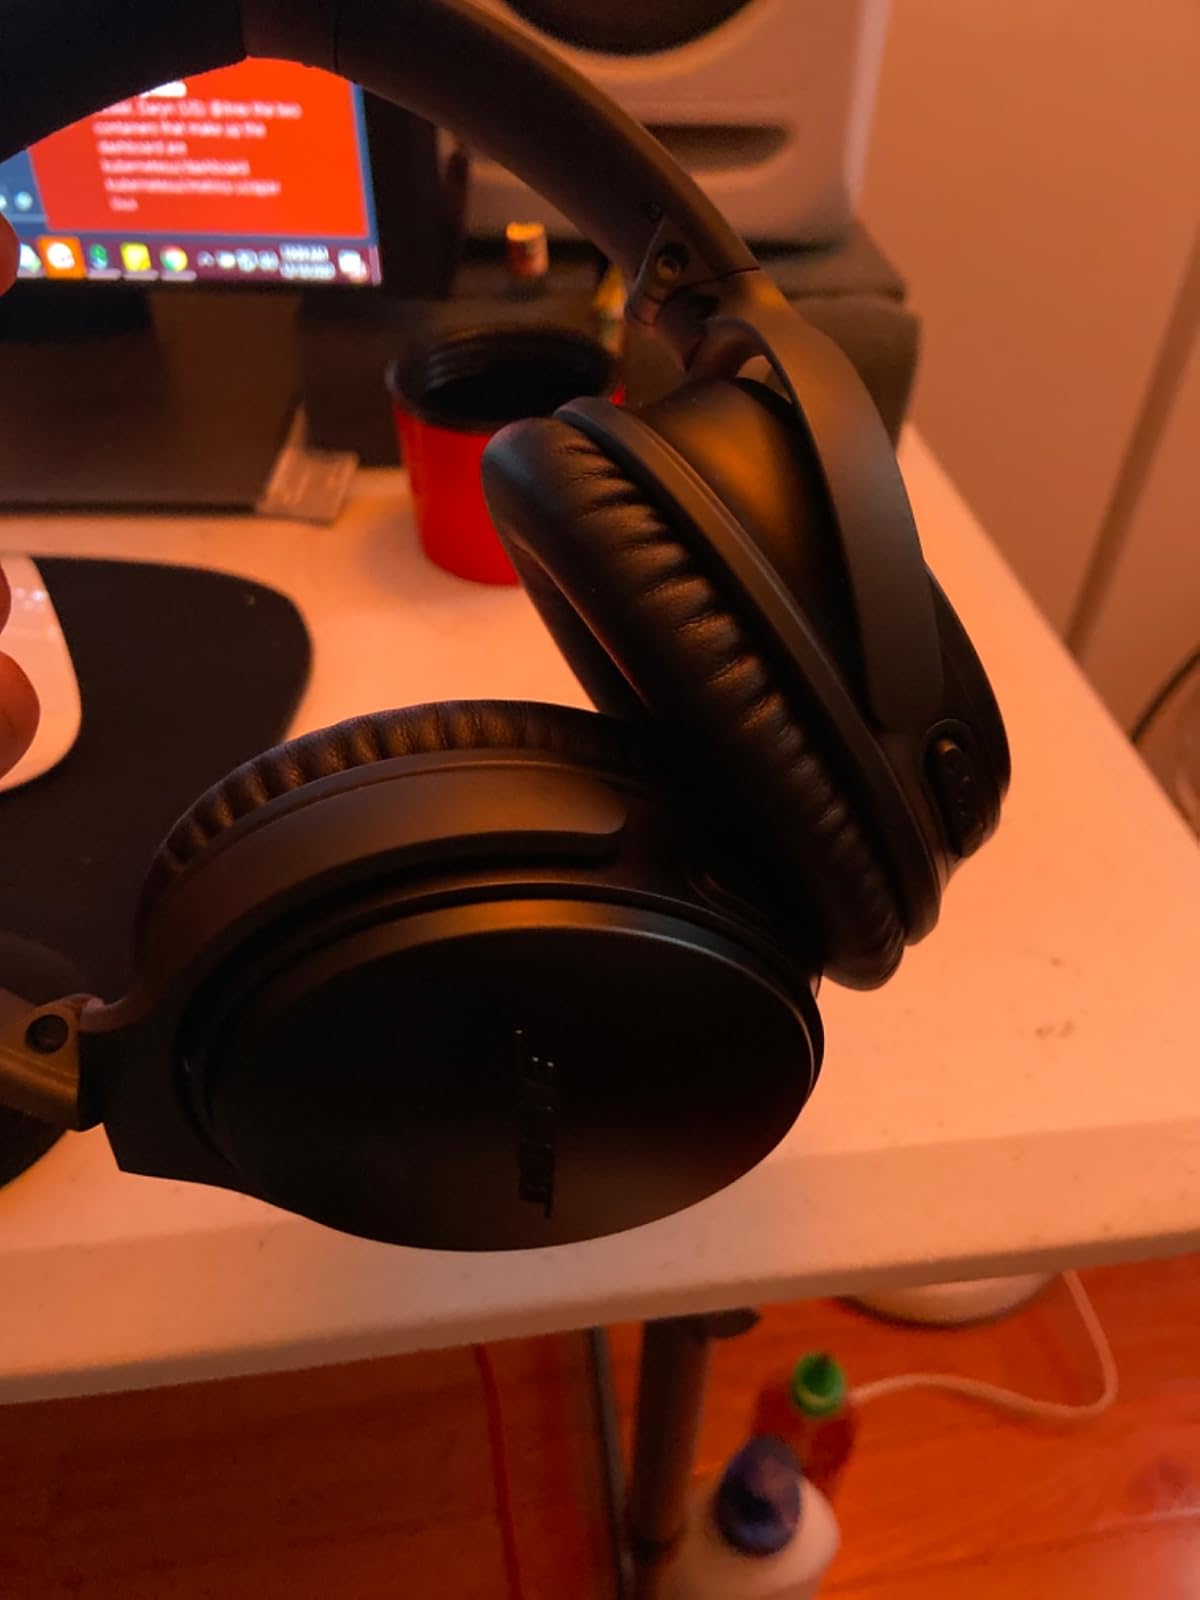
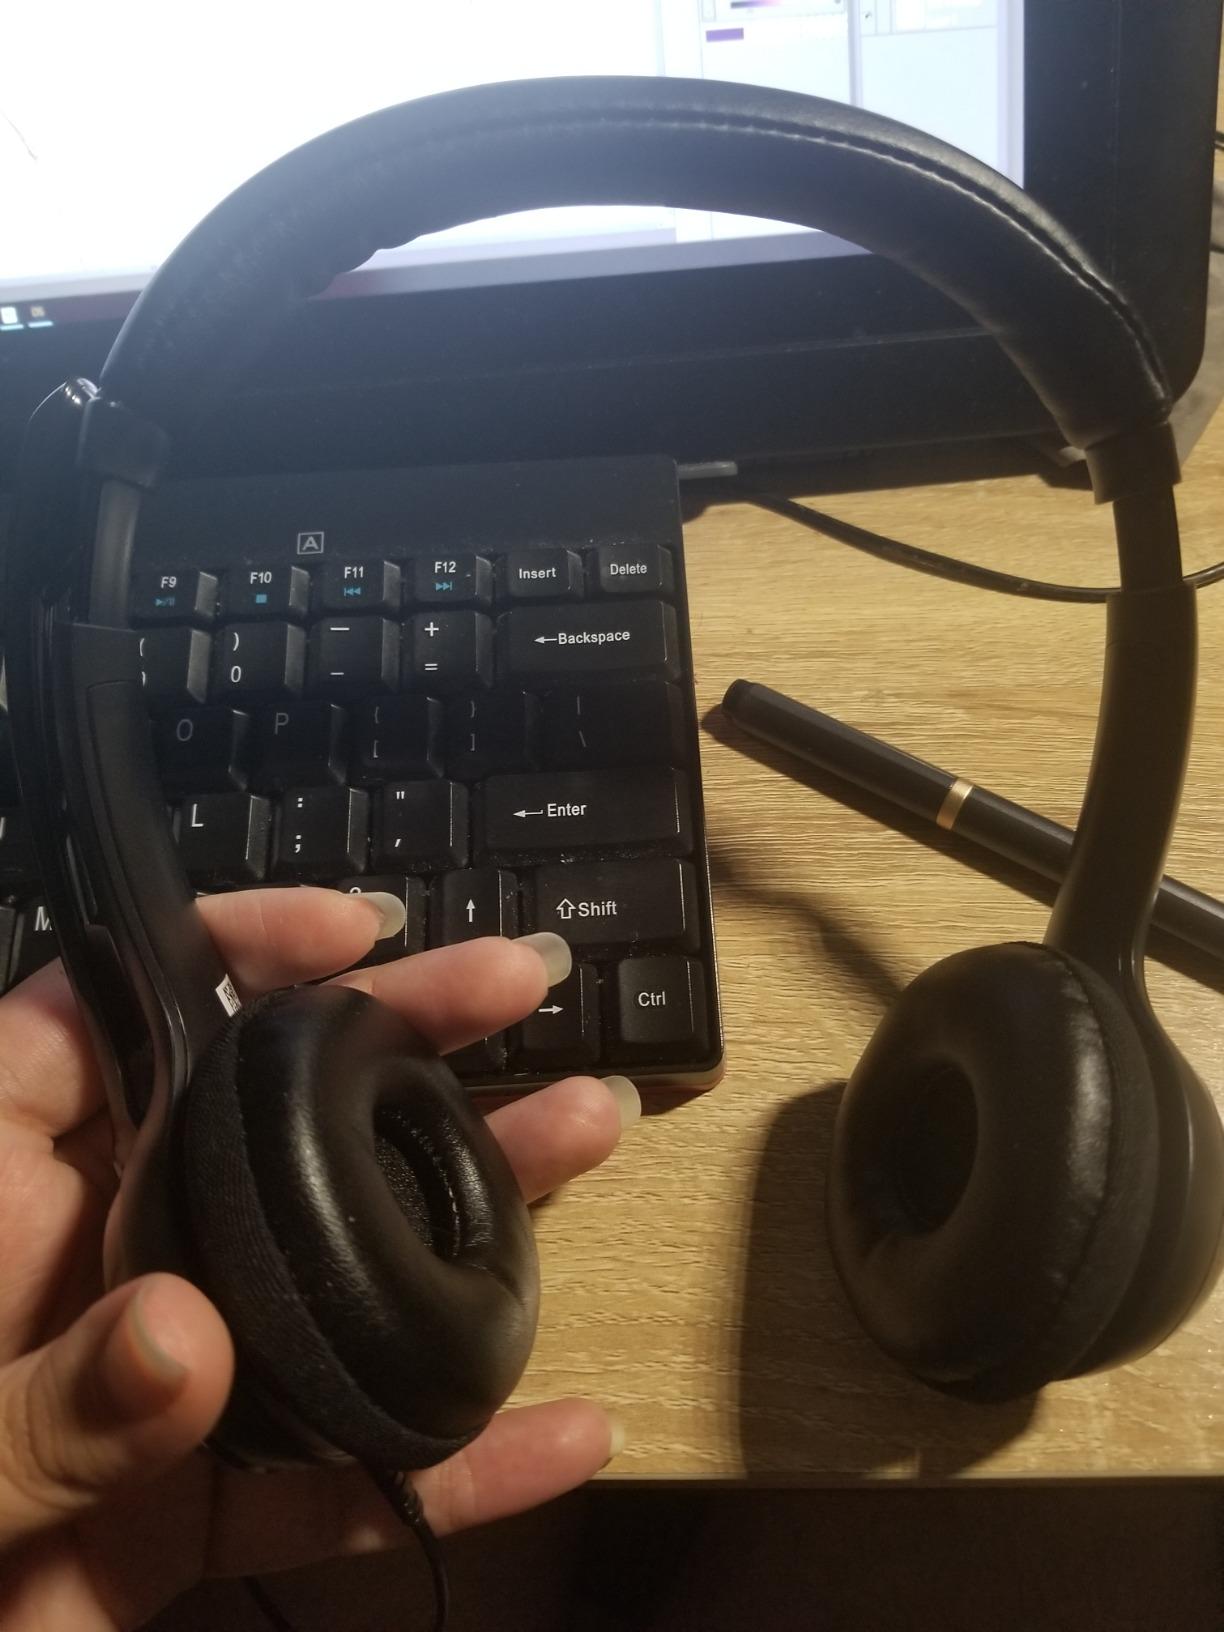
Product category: headphones
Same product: no